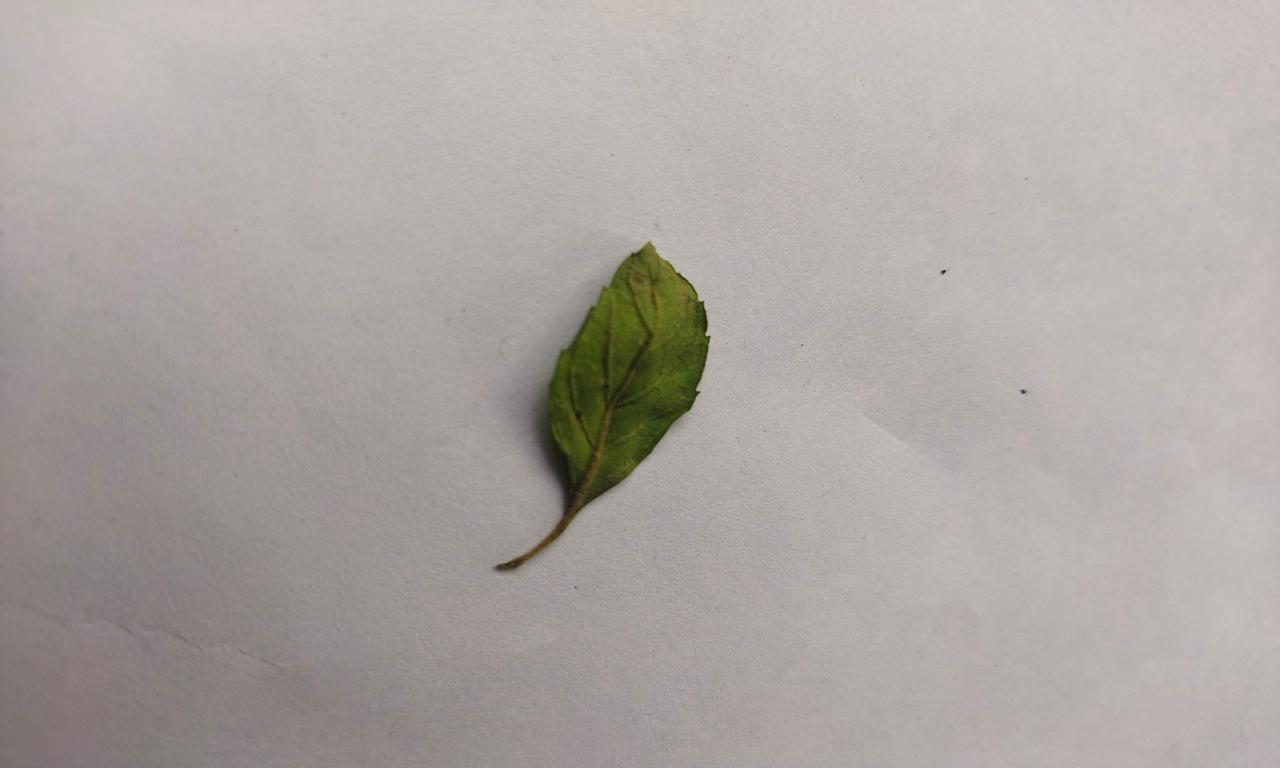
Label: Spoiled